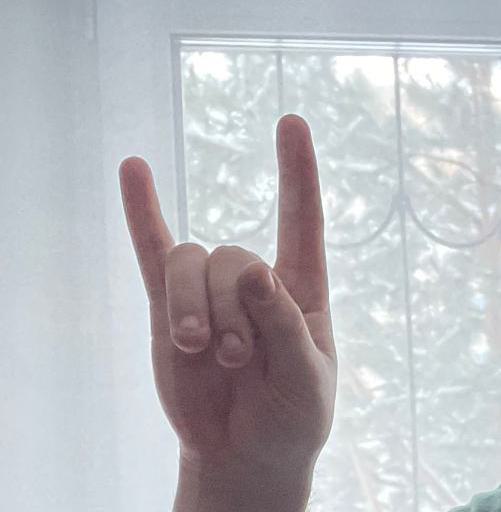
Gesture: rock